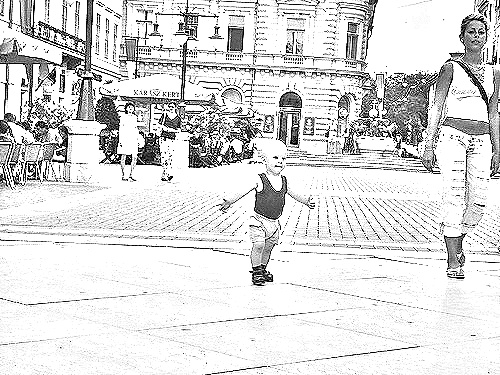
Portrait style: Sketch Portrait